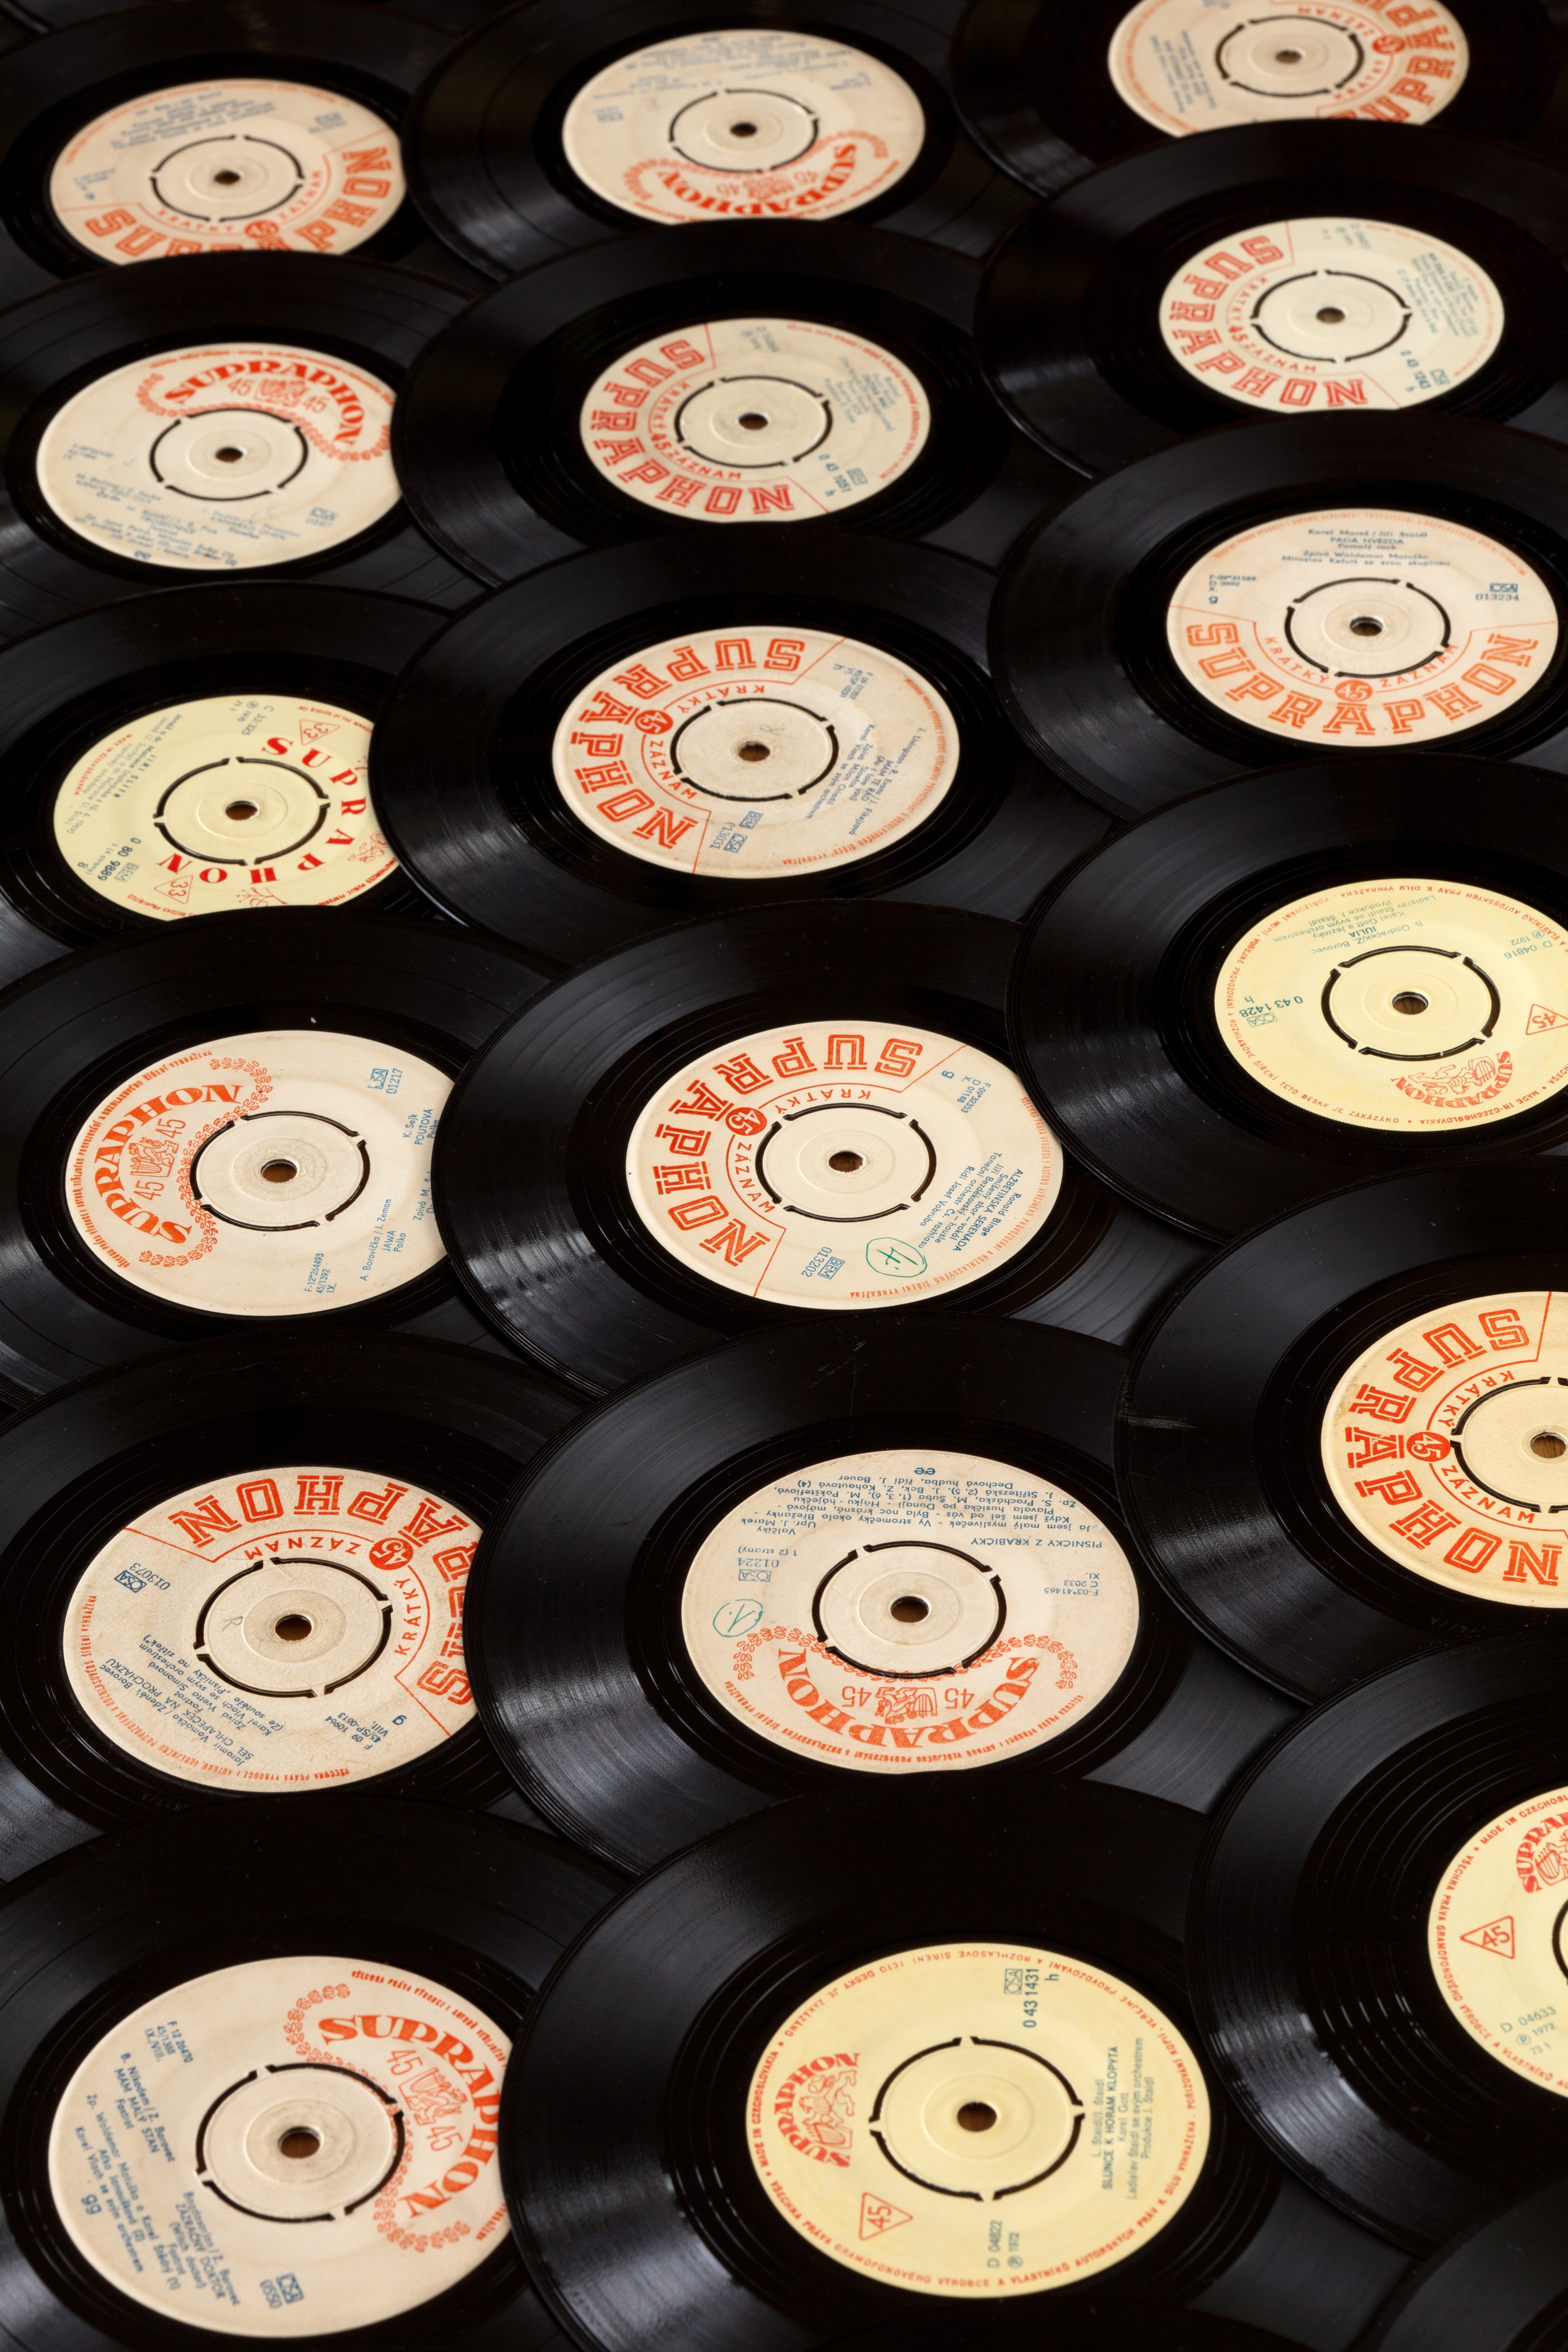
record, music, vinyl, abstract, technology, track, vintage, play, retro, number, old, pattern, food, black, baking, circle, label, background, audio, sound, disco, disc, gramophone